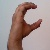
The image shows a hand gesture representing the letter 'C' in Indian Sign Language.